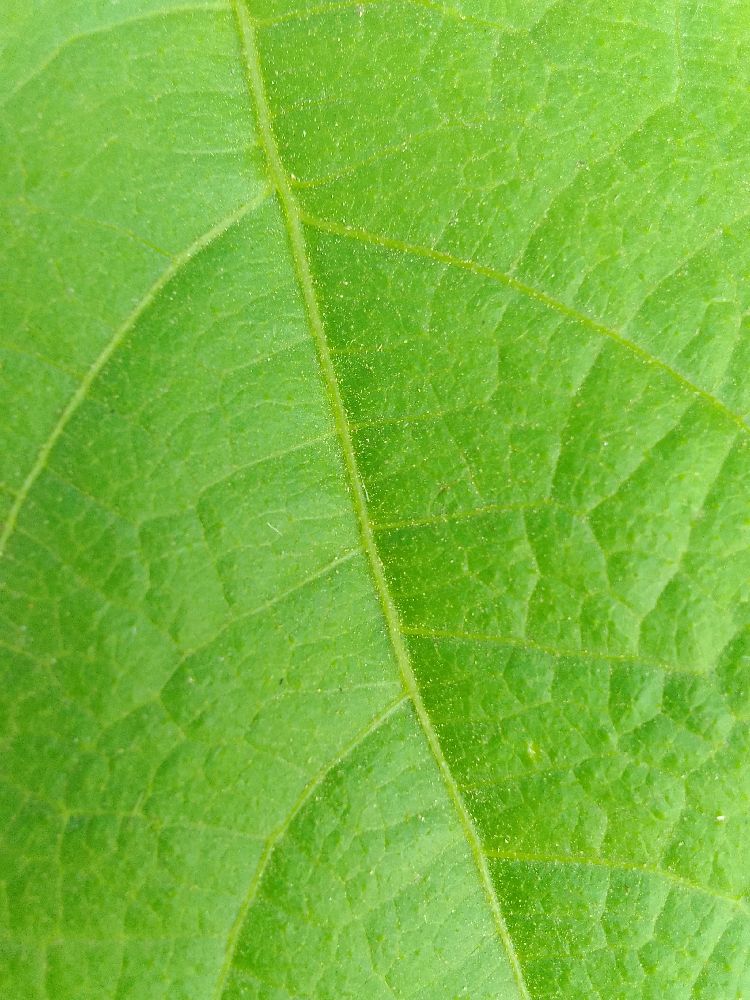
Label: healthy